Fedir Shpyh

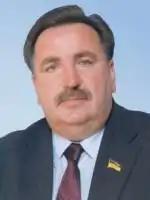
Sphyh in 2006

Fedir Ivanovych Shpyh (born 30 January 1956 - 31 March 2020) was a Ukrainian banker, football functionary, and politician.